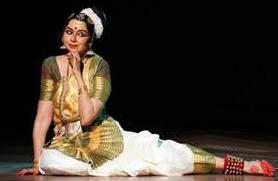
Dance form: mohiniyattam